Jean-Baptiste Waldner

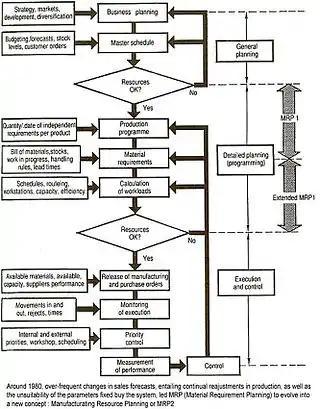
Manufacturing Resource Planning (or MRP2) - Around 1980

The Manufacturing Resource Planning concept has evolved over the past 30 years from a simple means of calculating materials requirements and components (which does not even take into account the production capacity of the company) - to integrated ERP MRP concepts and software to automated management of the entire company.